Dida (footballer, born 1973)

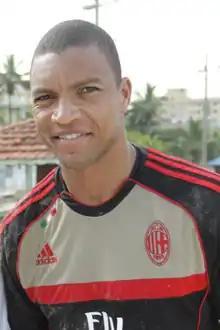
Dida in 2010

Nélson de Jesus Silva (born 7 October 1973), better known simply as Dida, is a Brazilian former football goalkeeper and goalkeeping coach. He started his senior club career in Brazil in the early 1990s with Vitória before moving to Cruzeiro and Corinthians. He is perhaps best remembered for his ten-year stint with AC Milan from 2000 to 2010, where he established himself as one of the world's best goalkeepers and won multiple trophies and individual awards with the club, including one Serie A title ("Scudetto") and twice the UEFA Champions League, with the first of those victories coming after he saved three penalties in the 2003 final against Serie A rivals Juventus, and is one of four Milan keepers with 300 career appearances. After a two-year absence from playing, he returned to Brazil in 2012, appearing for three teams—Portuguesa, Grêmio and Internacional—in as many seasons. He returned to Milan to serve as their goalkeeping coach from 2020 to 2022.